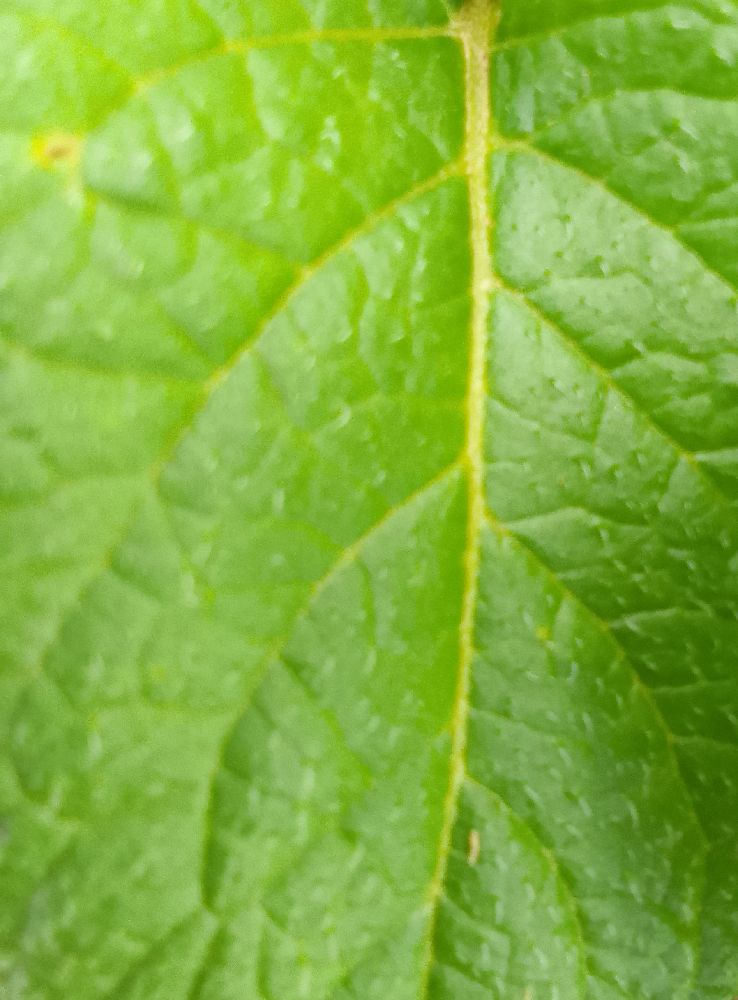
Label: Healthy